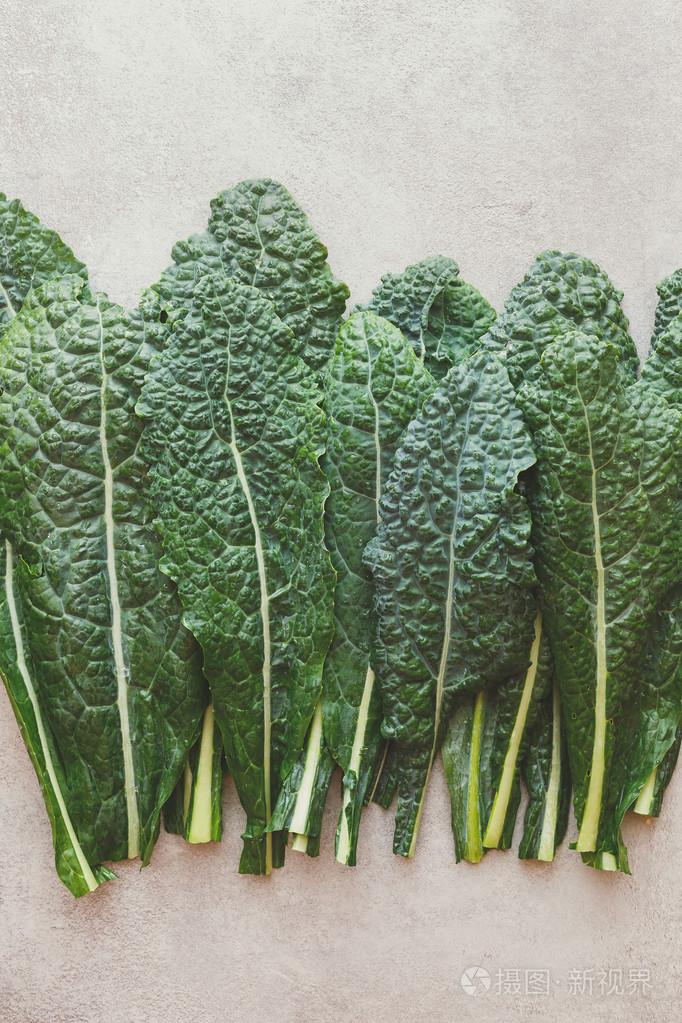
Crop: unknown
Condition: cabbage